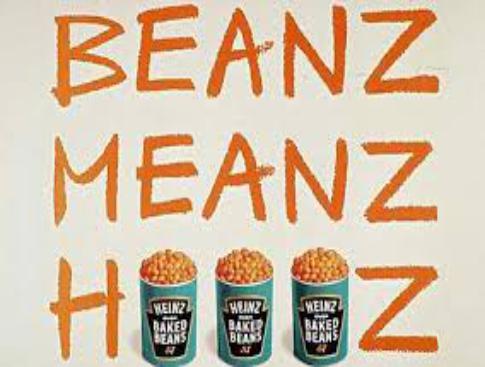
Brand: Heinz Baked Beans
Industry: Food